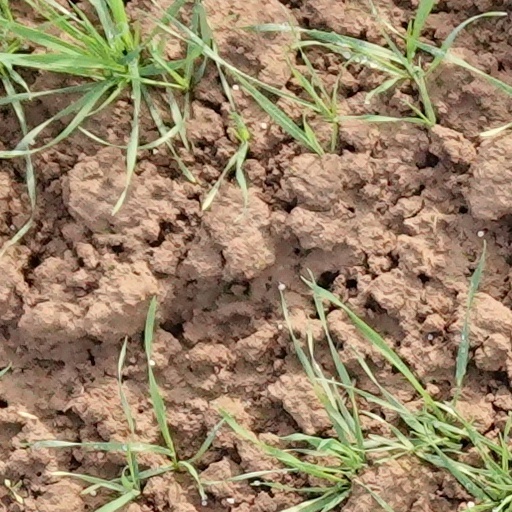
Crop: wheat